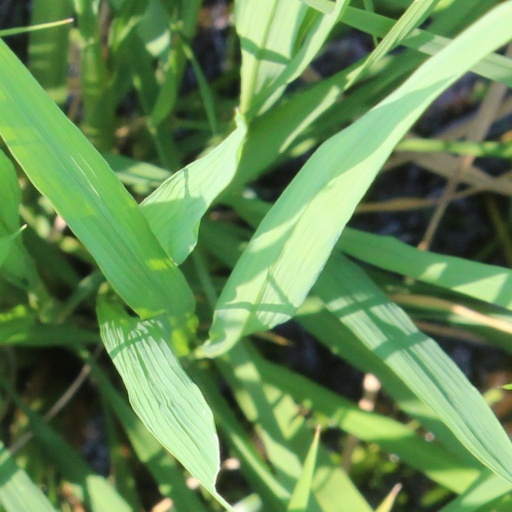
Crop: rice